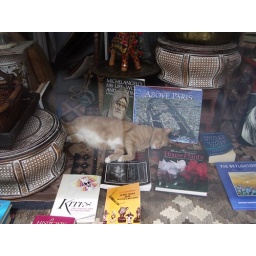
Cat sleeping in a book store's window somewhere on 16th. Nice and warm Sunday.